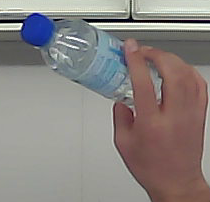
Product: nestle_water